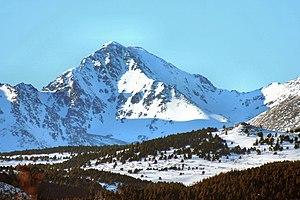
Vue depuis les Bouillouses